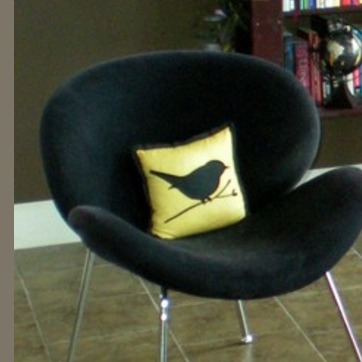
Material: fabric